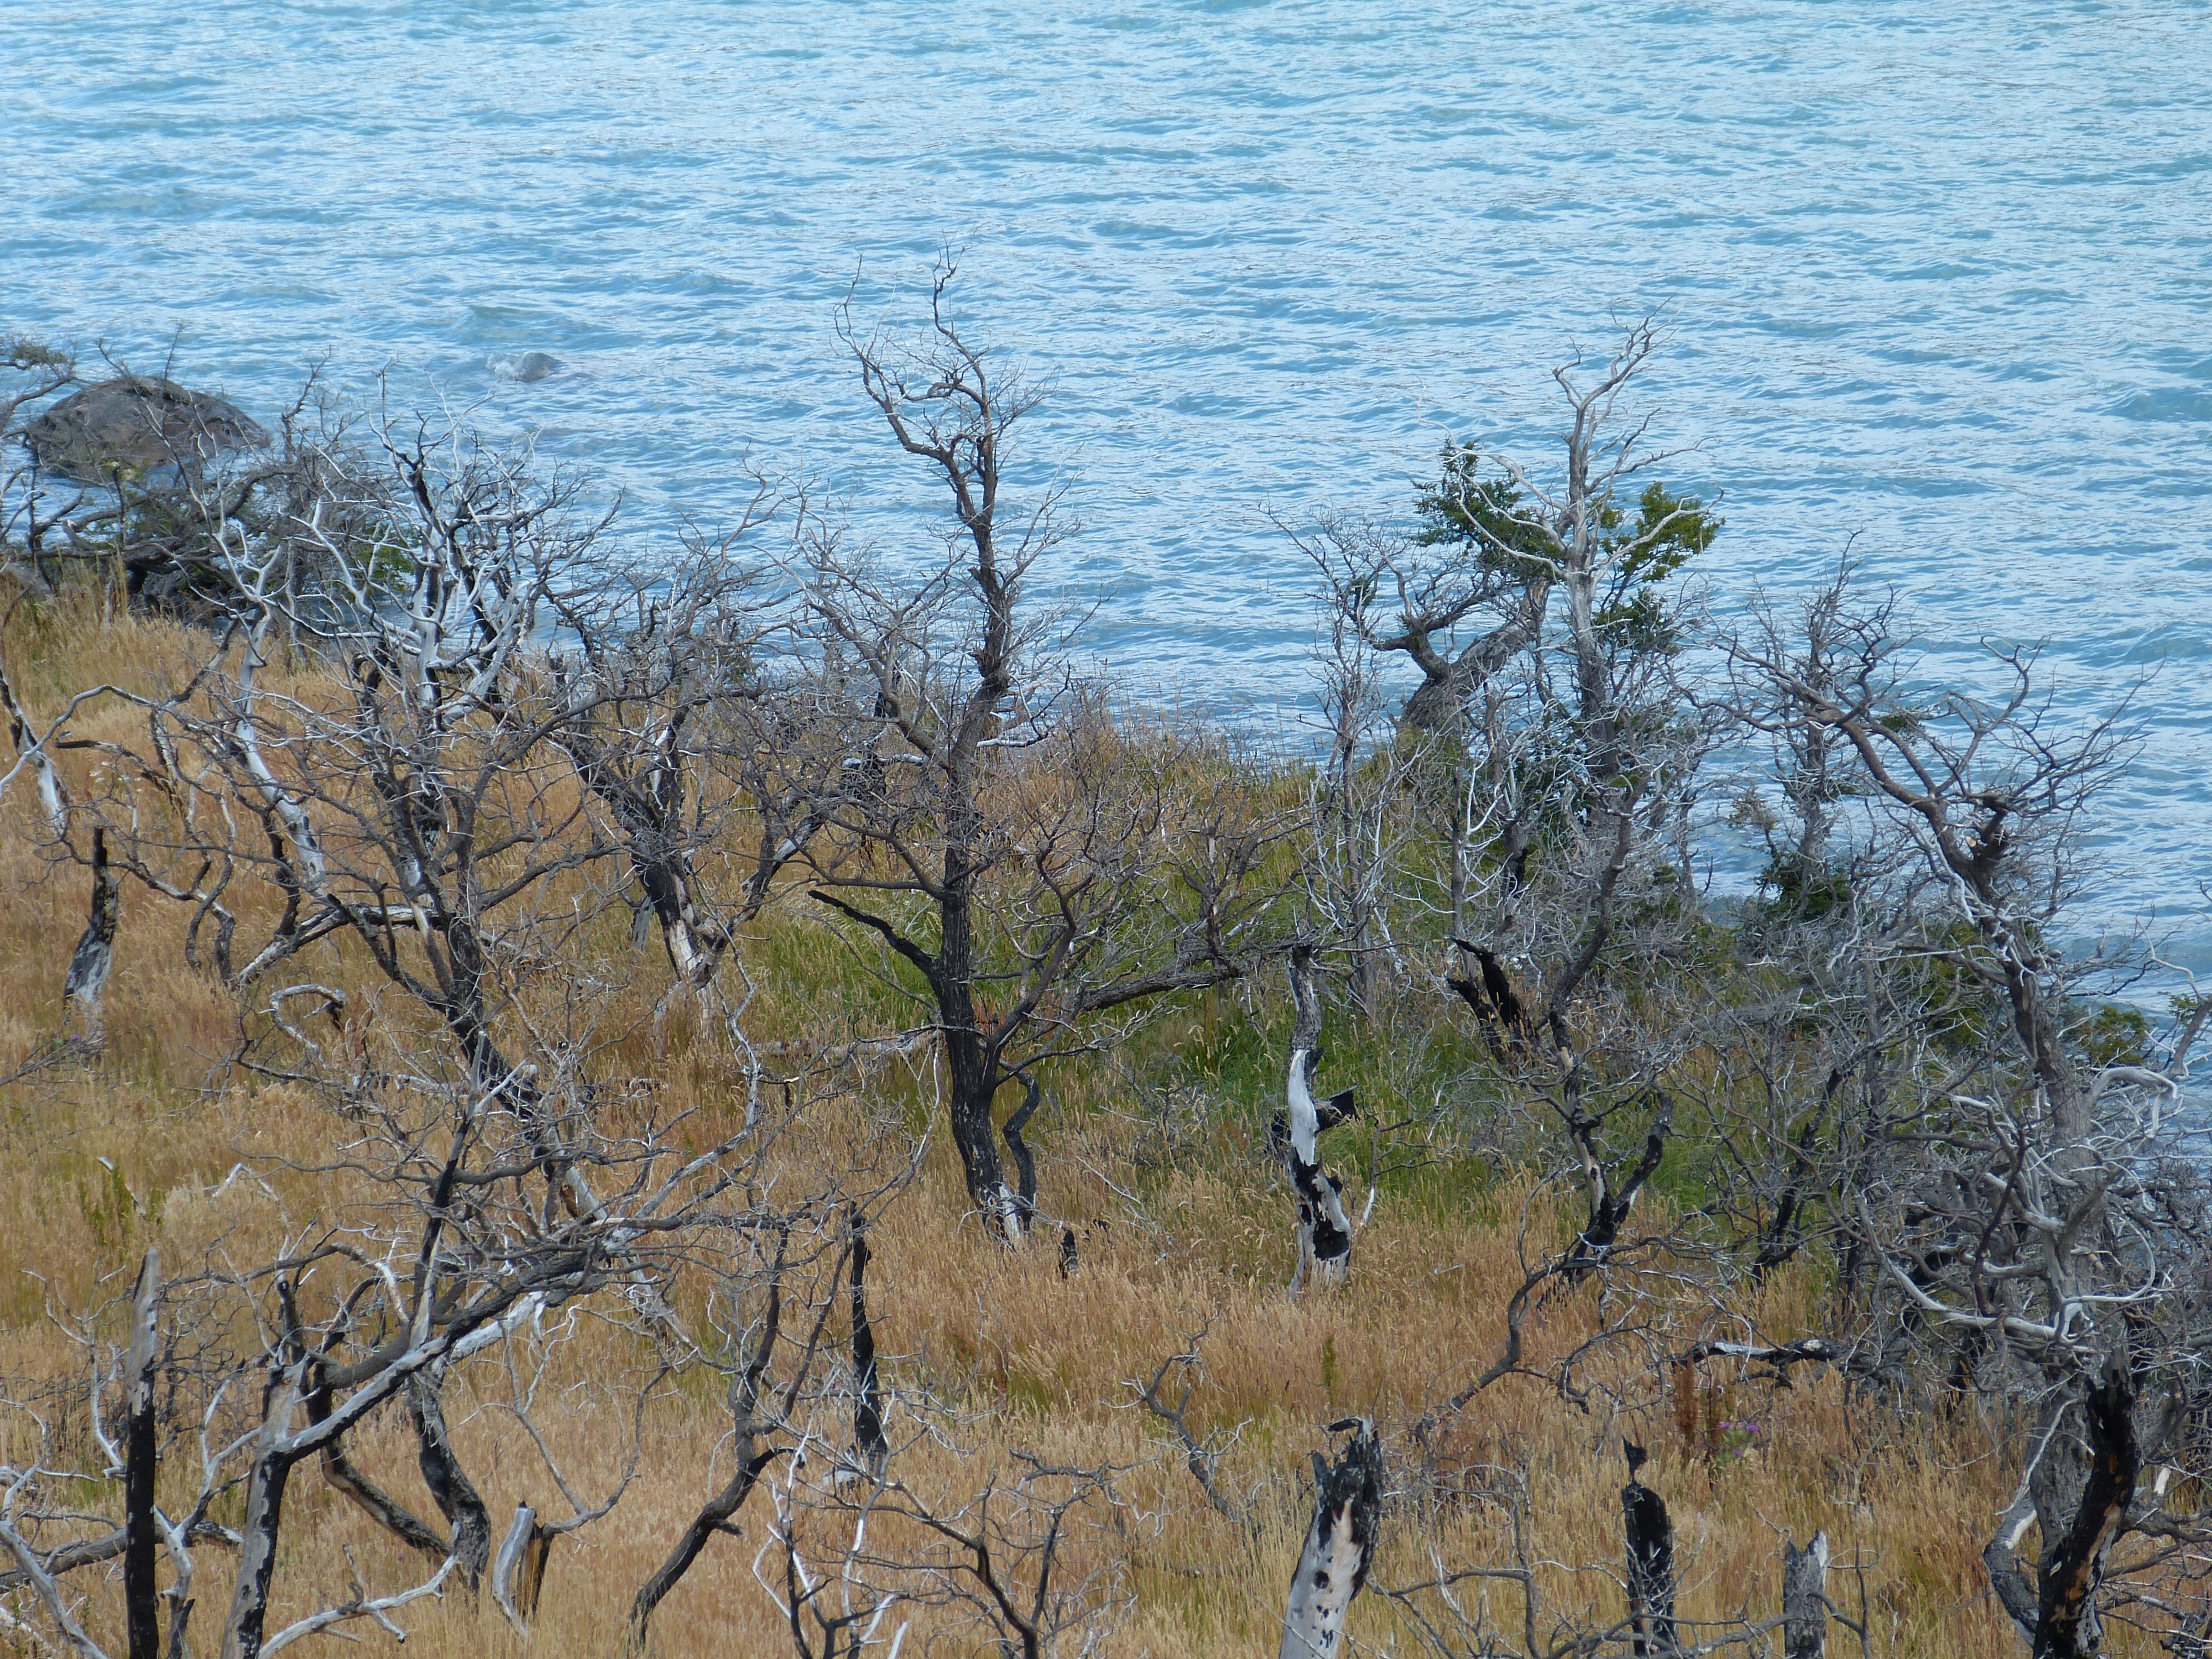
landscape, tree, forest, rock, wilderness, flower, lake, cliff, fire, terrain, national park, flora, ridge, chile, brand, geology, wetland, south america, forest fire, habitat, patagonia, ecosystem, nature reserve, world natural heritage, torres del paine, natural environment, woody plant